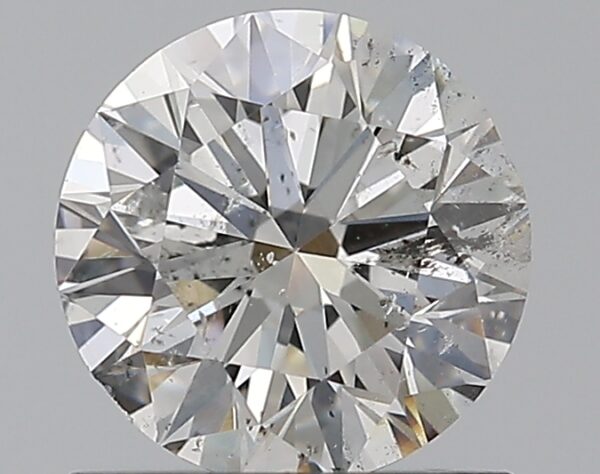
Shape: round
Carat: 1
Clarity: I1
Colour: F
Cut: VG
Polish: VG
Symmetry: EX
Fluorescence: ST
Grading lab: GIA
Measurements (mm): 6.31 x 6.35 x 3.94